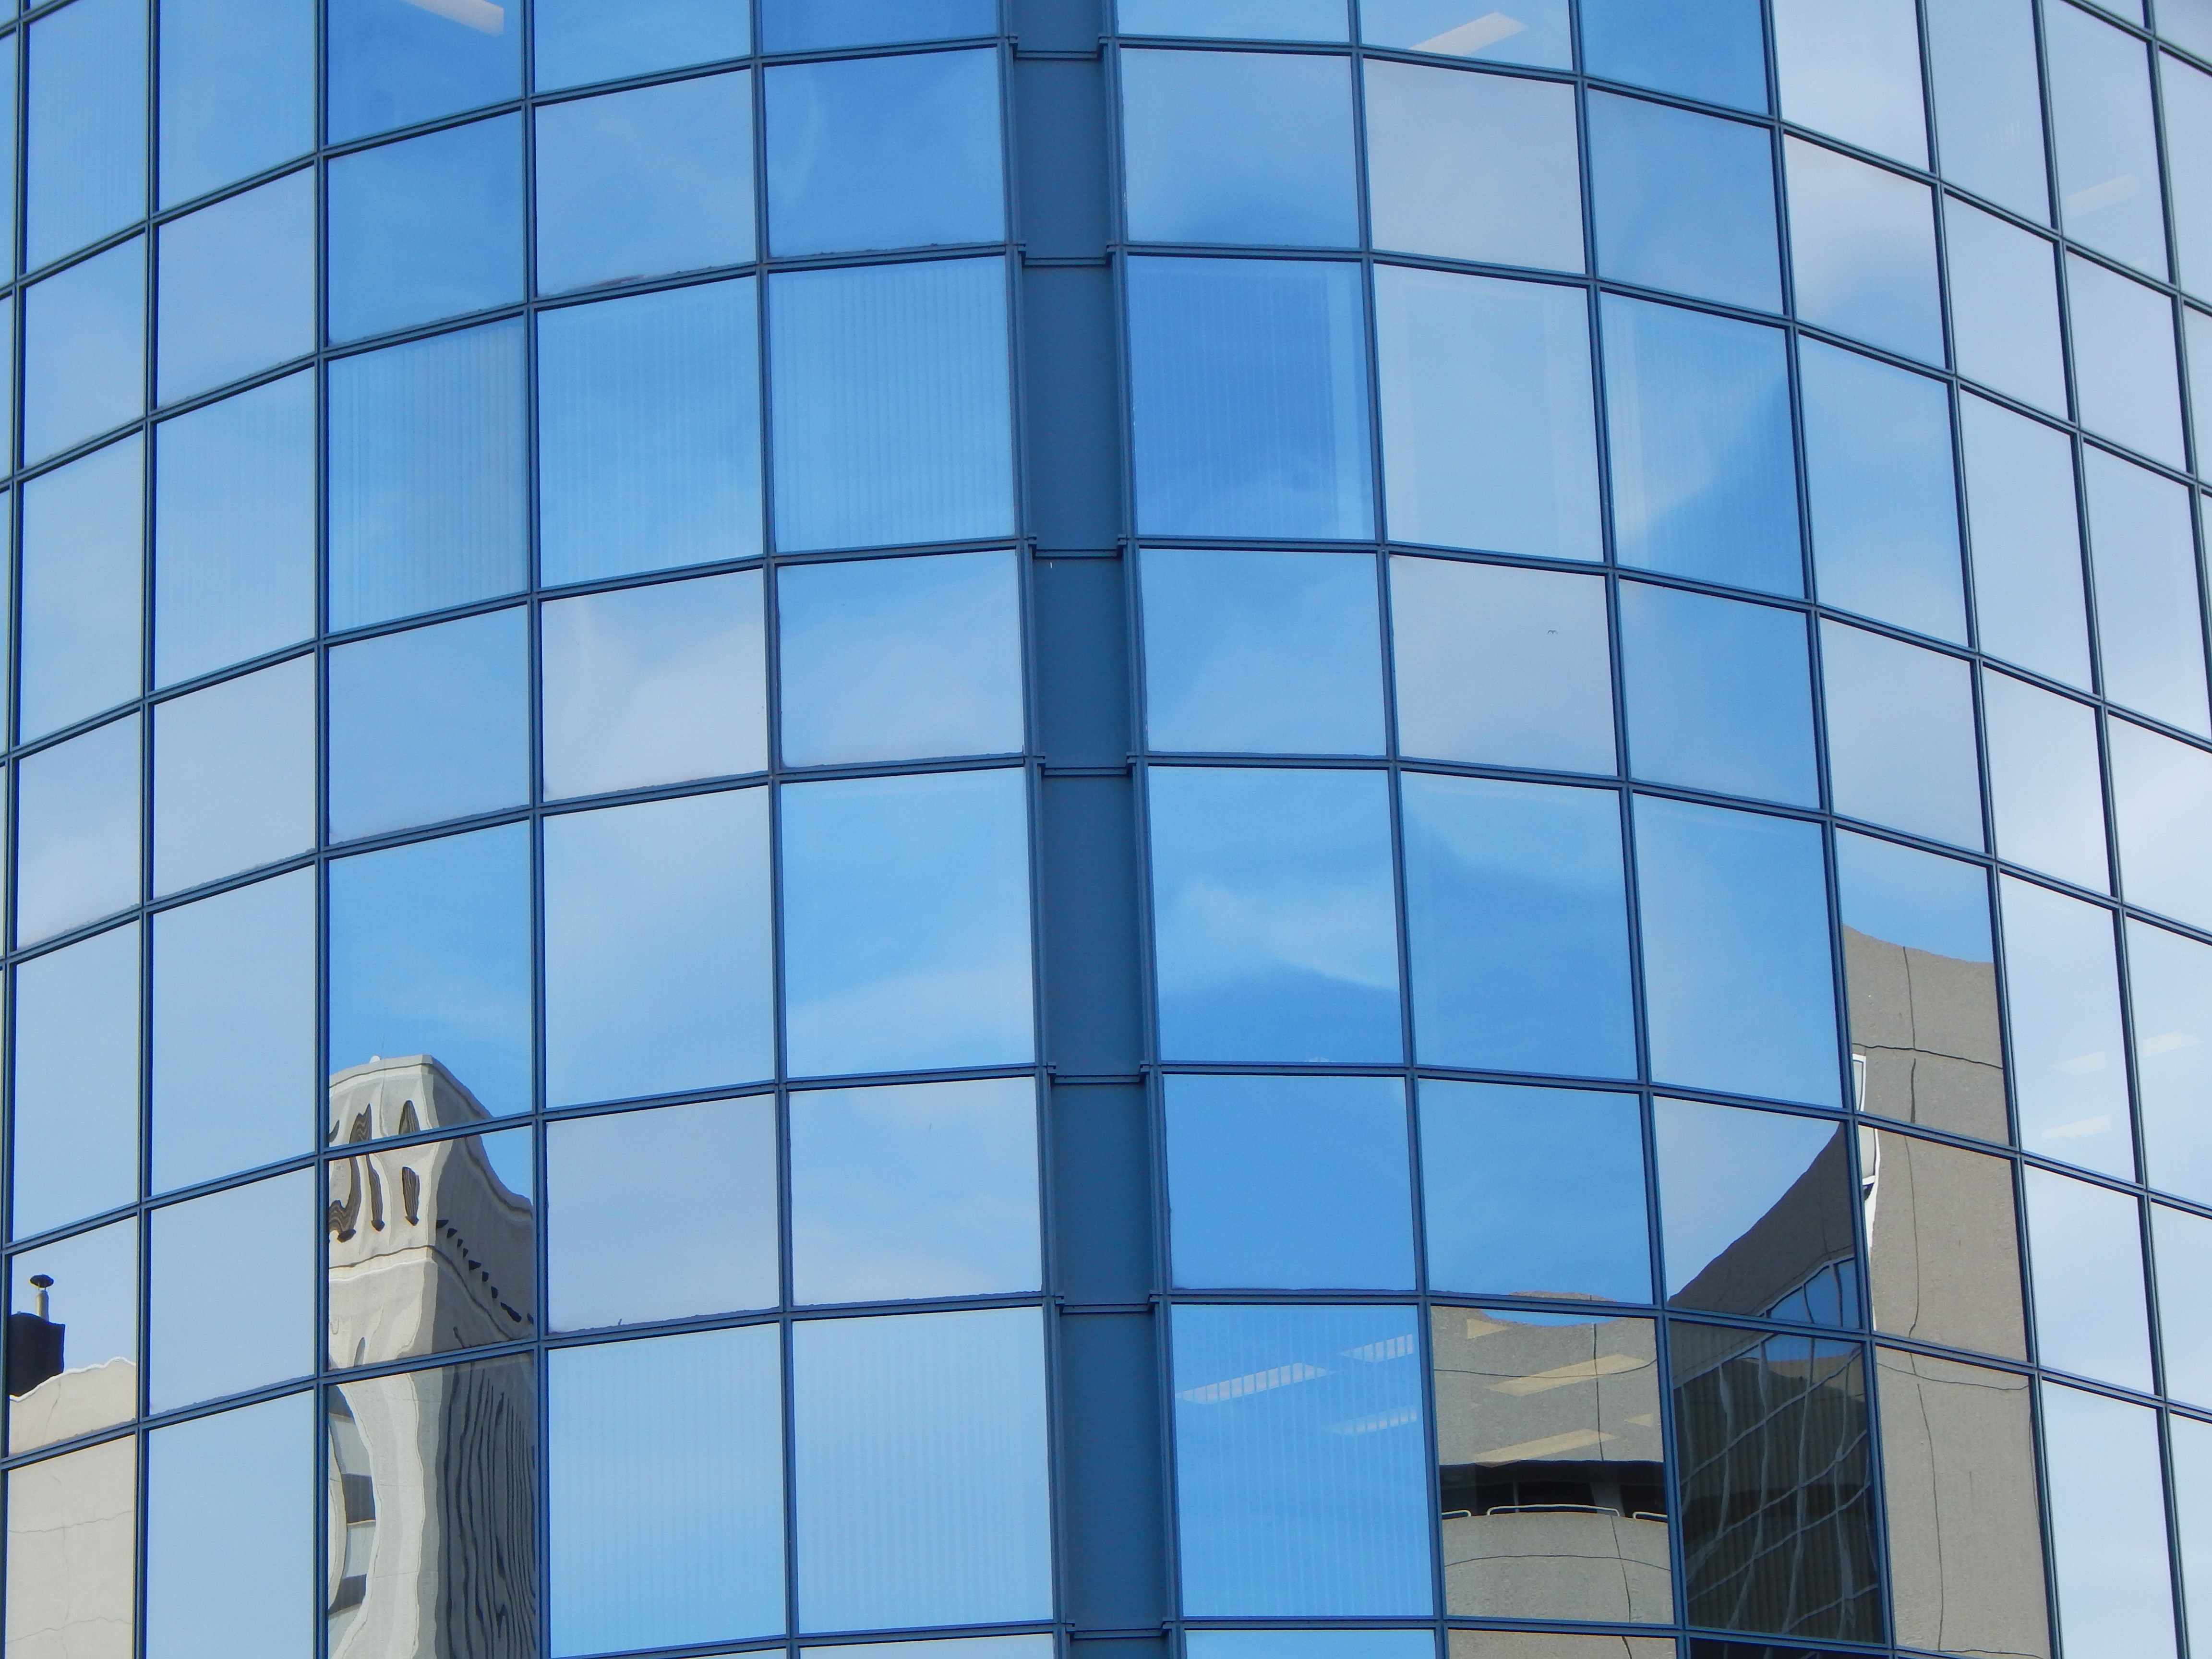
architecture, window, glass, building, city, skyscraper, urban, downtown, line, reflection, tower, corporate, facade, blue, business, modern, tower block, windows, symmetry, headquarters, daylighting